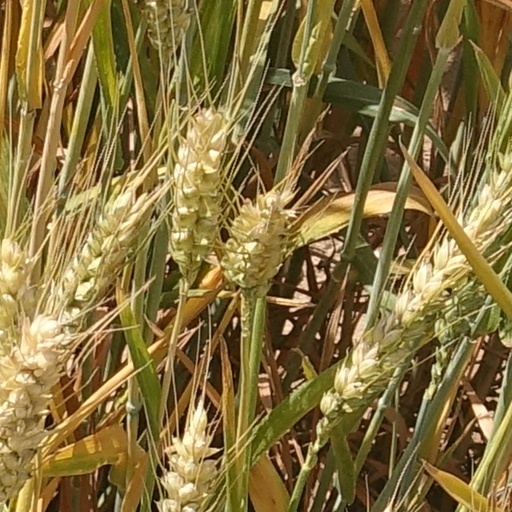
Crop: wheat